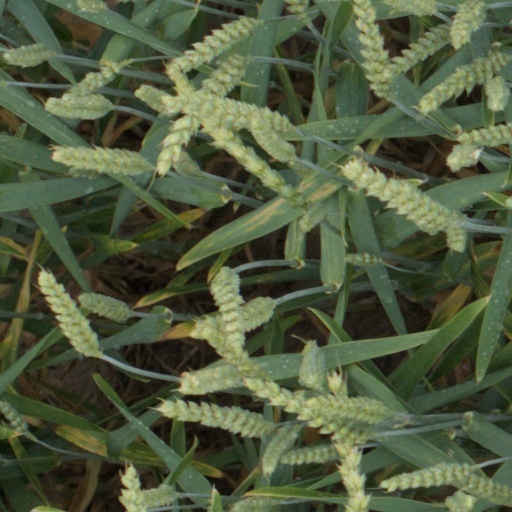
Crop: wheat